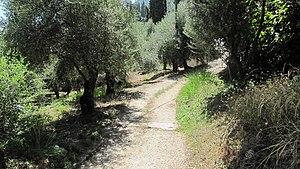
Chemin près d'un champ d'oliviers à Benitses (Corfou)